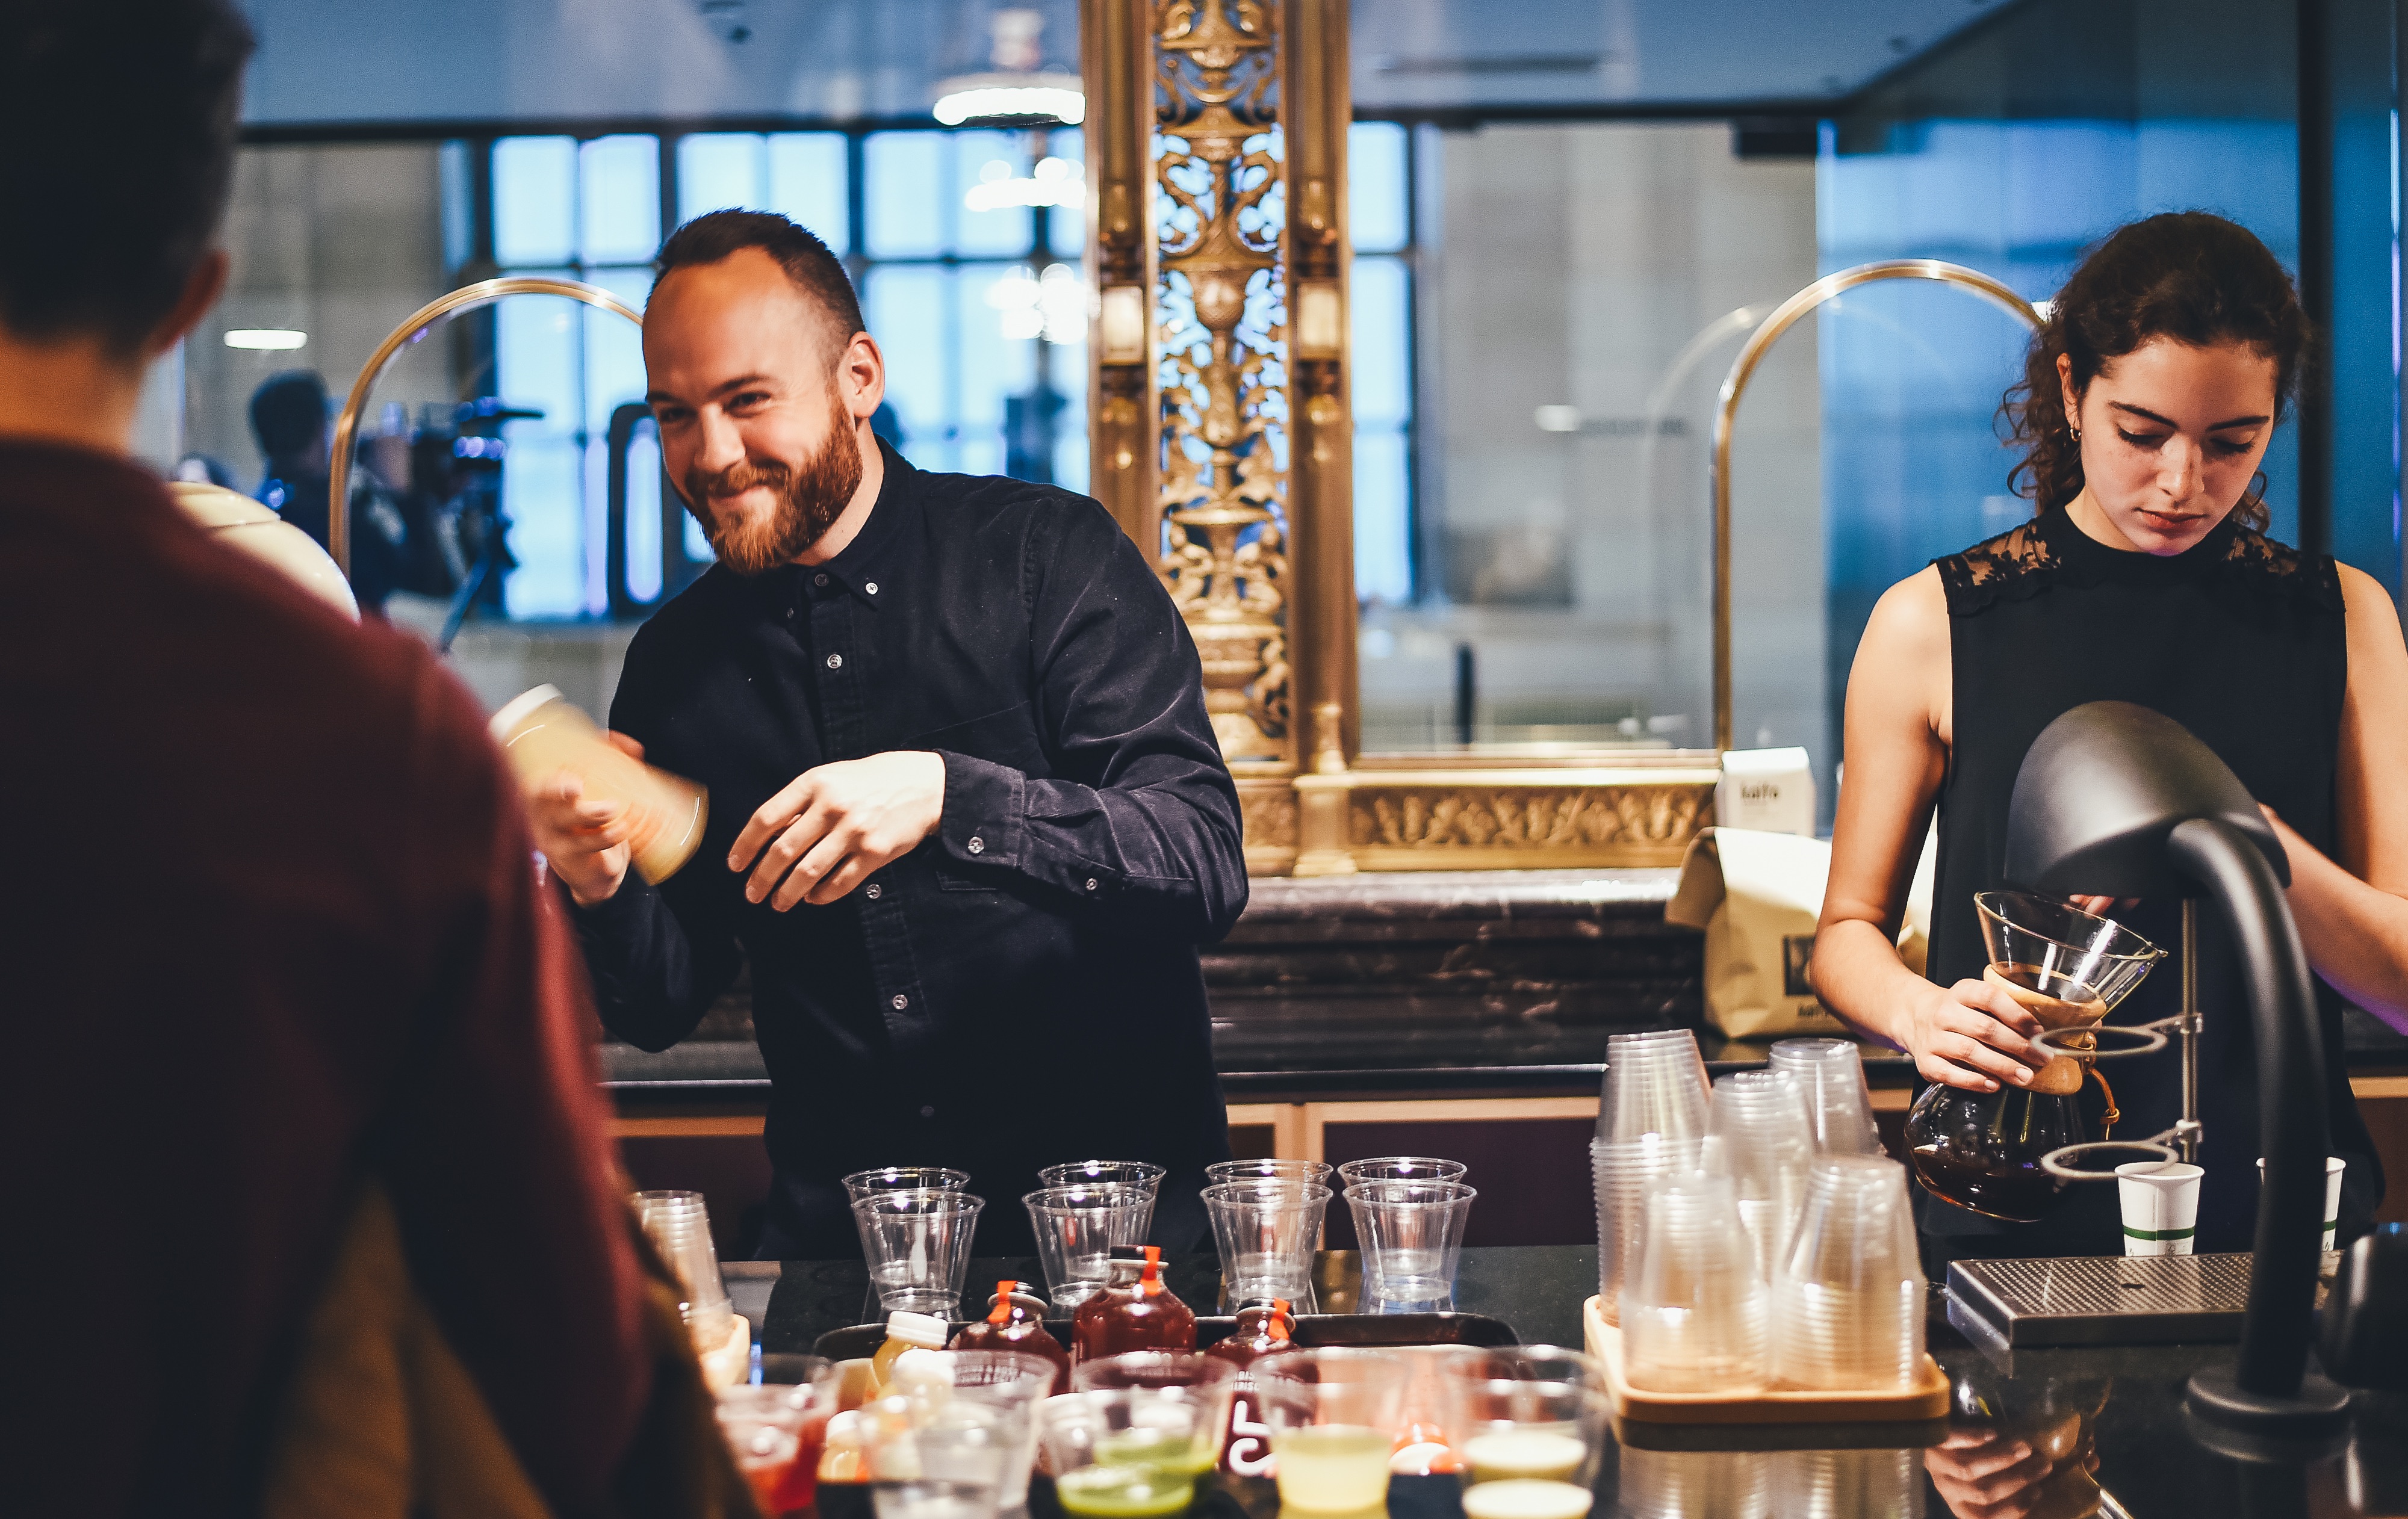
bar, meal, bartender, cocktail, jorys arm, drinks, sense